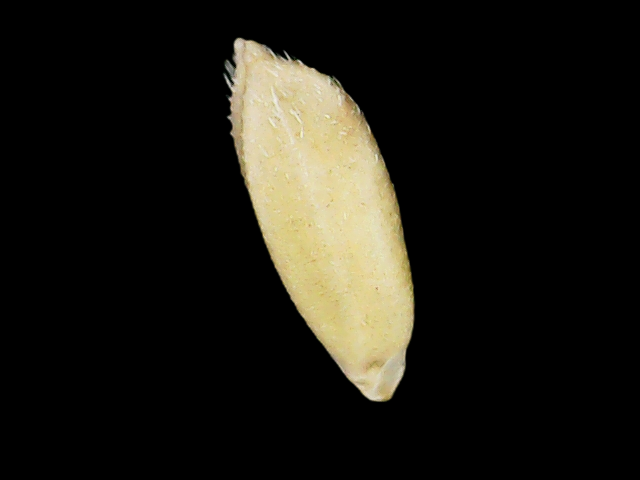
Rice variety: Bd33